Henry Lawson

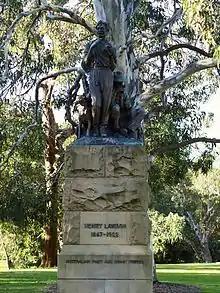
Bronze statue of Lawson accompanied by a swagman and dog, The Domain, Sydney, designed by George Washington Lambert and unveiled in 1931

It was in Mrs Isabel Byers' home that Henry Lawson died, of a cerebral hemorrhage, in Abbotsford, Sydney in 1922. He was given a state funeral. His death registration on the NSW Births, Deaths & Marriages index is ref. 10451/1922 and was recorded at the Petersham Registration District. It shows his parents as Peter and Louisa. His funeral was attended by the Prime Minister Billy Hughes and the (later) Premier of New South Wales, Jack Lang (who was the husband of Lawson's sister-in-law Hilda Bredt), as well as thousands of citizens. He is interred at Waverley Cemetery Lawson was the first person to be granted a New South Wales state funeral (traditionally reserved for Governors, Chief Justices, etc.) on the grounds of having been a 'distinguished citizen'.